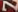
Number: 7